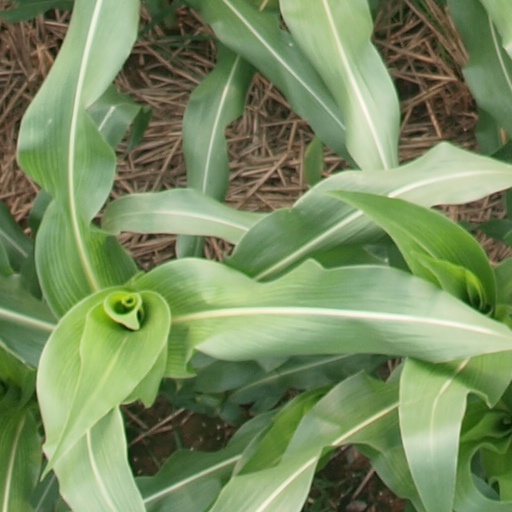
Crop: maize; corn